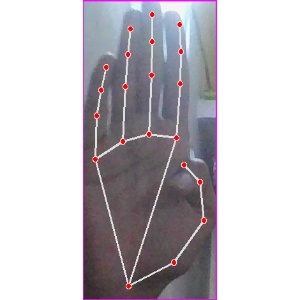
अक्षर: झ